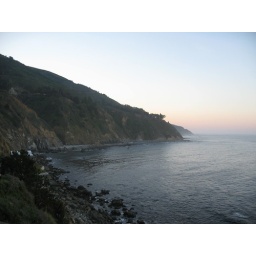
Sun set purples the sky over the Big Sur, California coast line in 2008. Photo by: Barbara Johnson